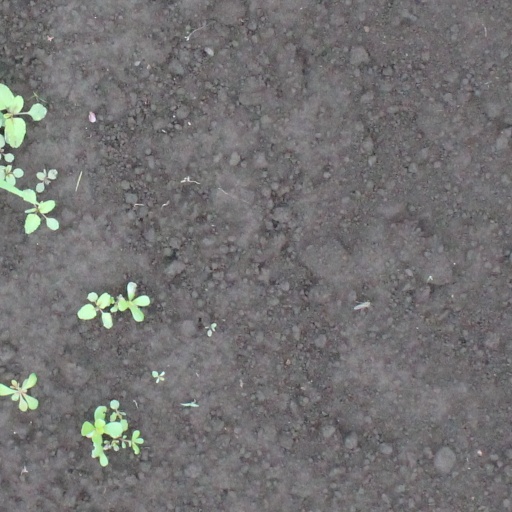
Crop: soybean